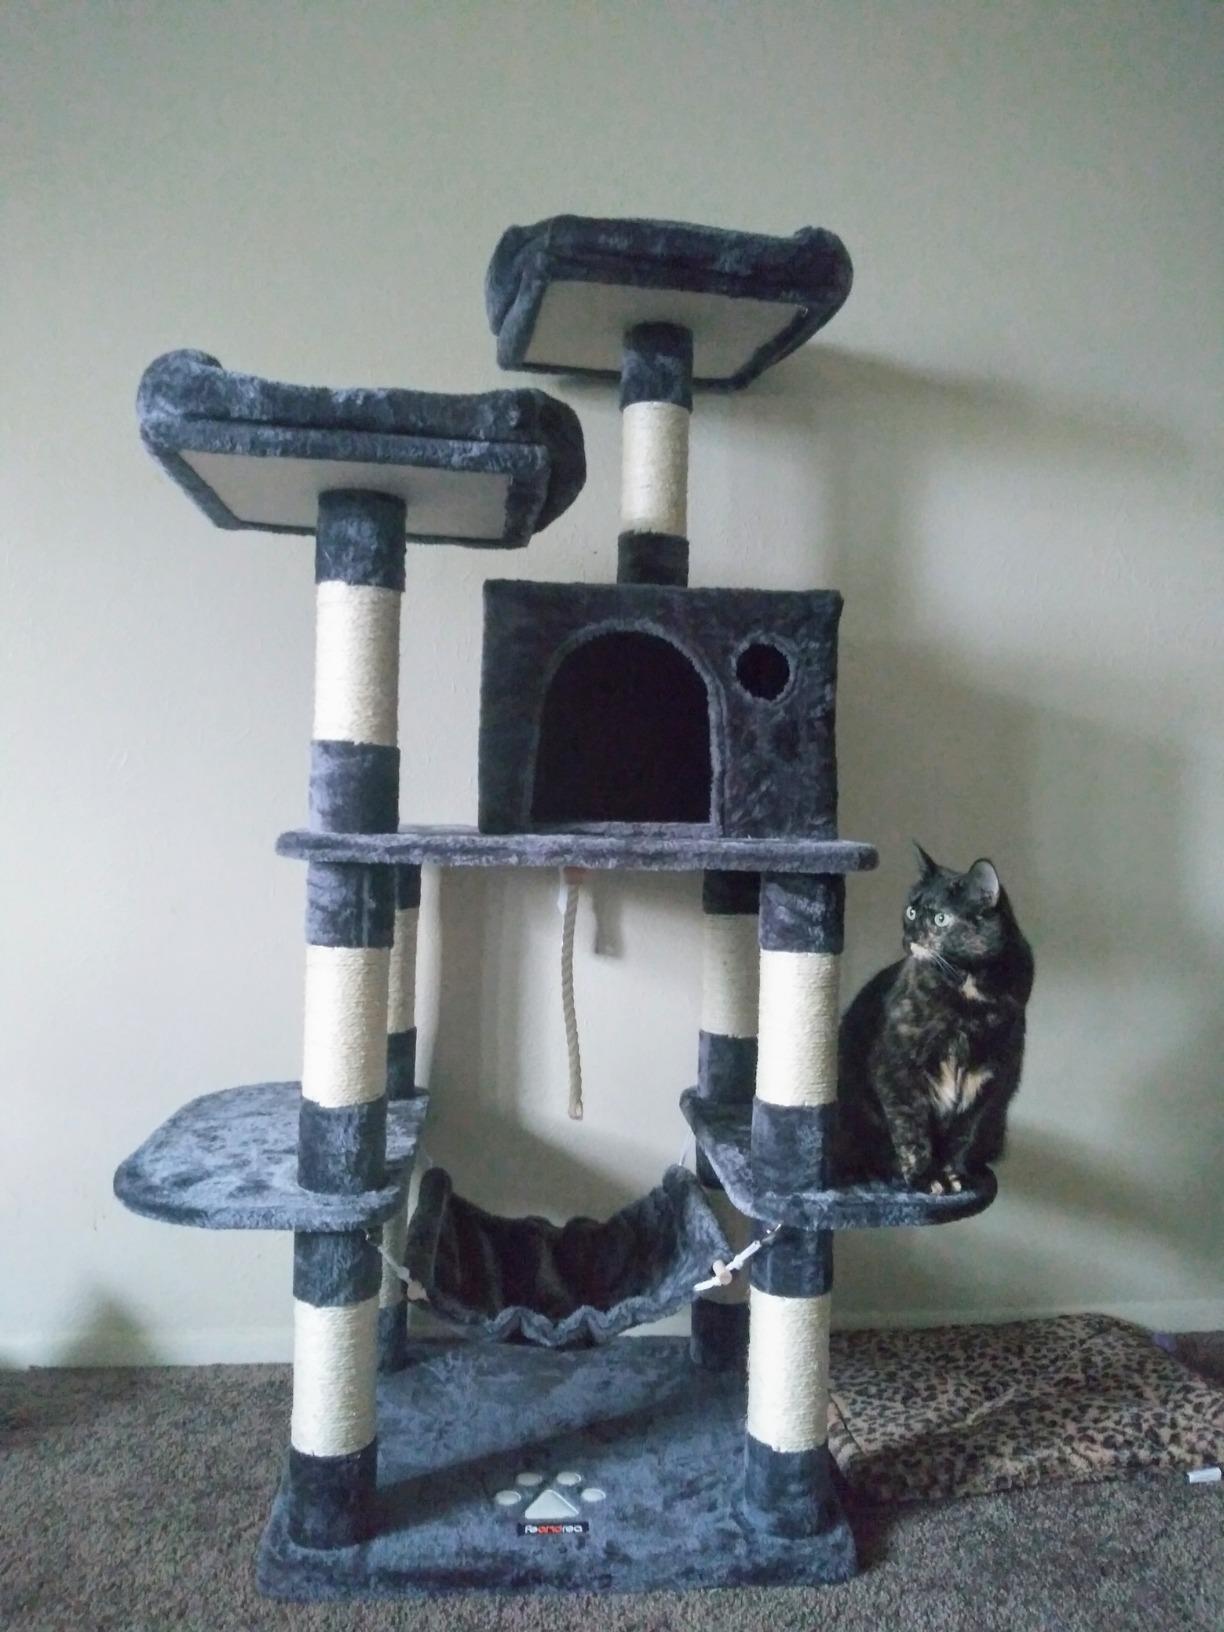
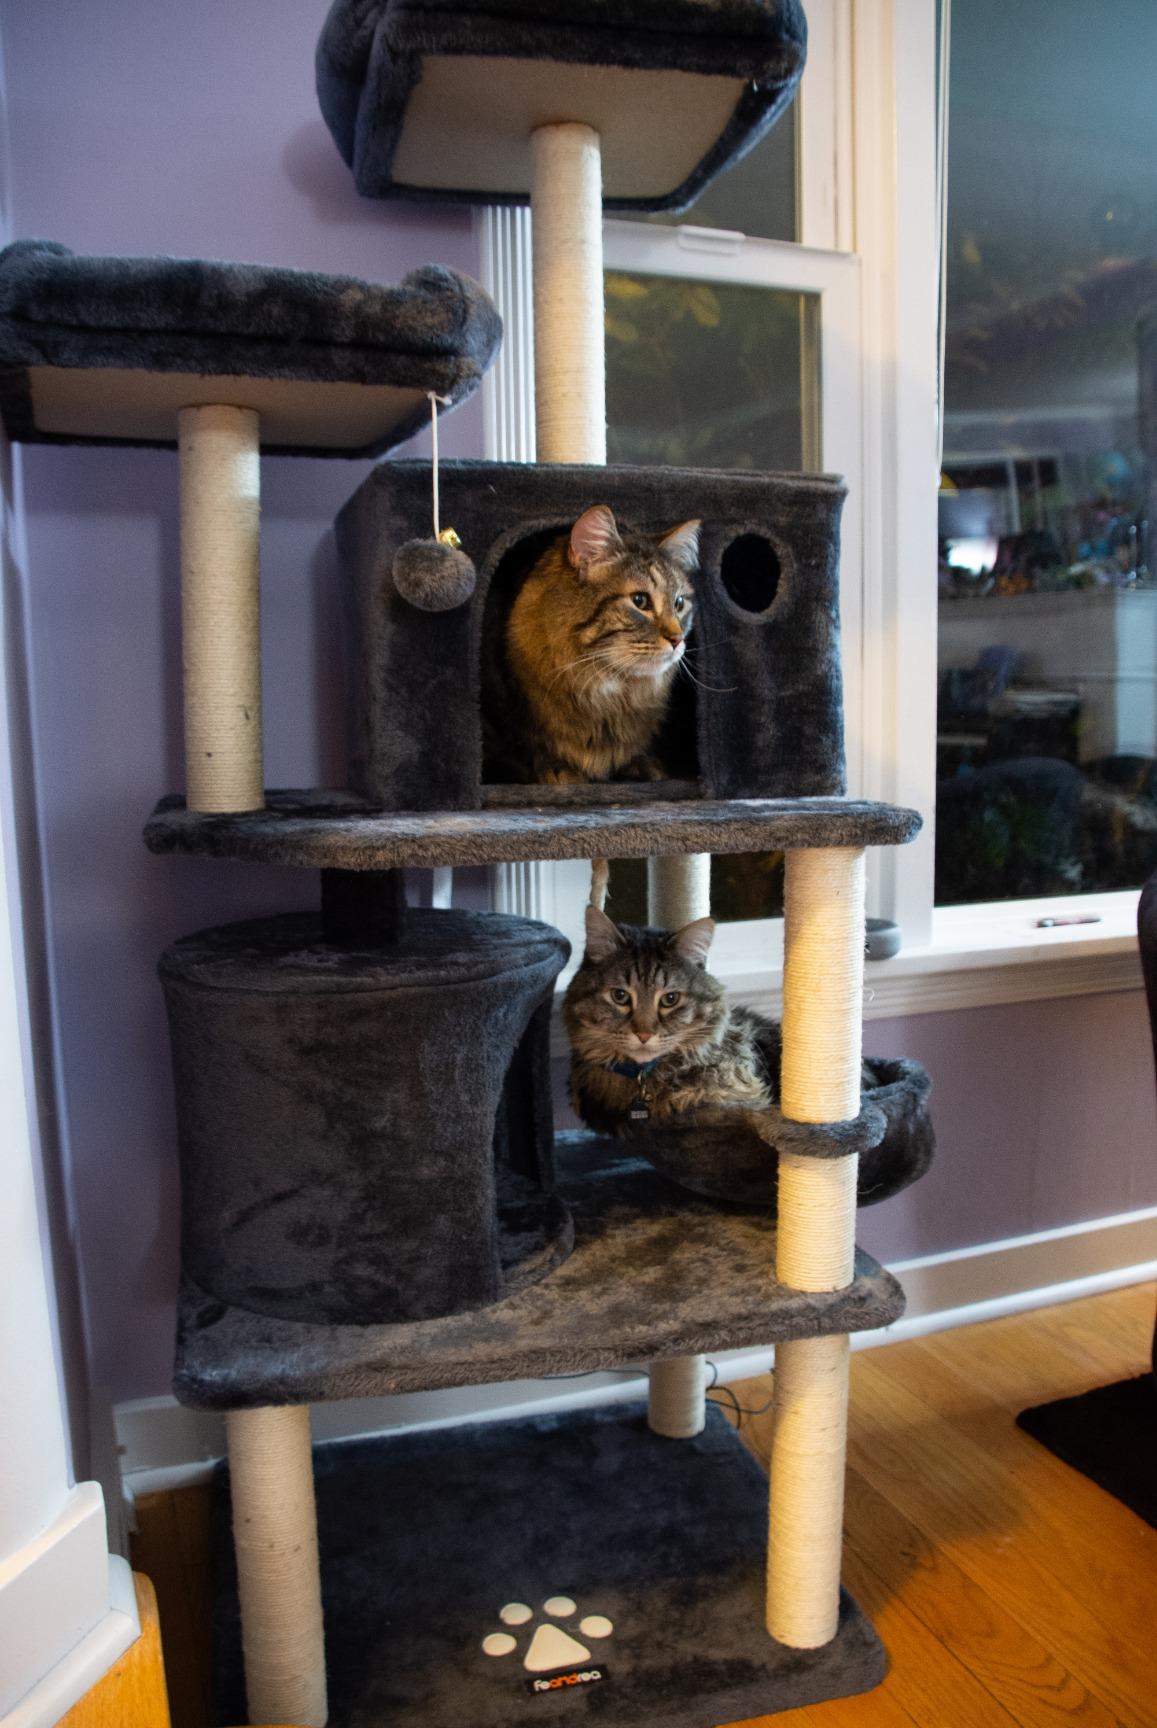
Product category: items_cat tree
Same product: no